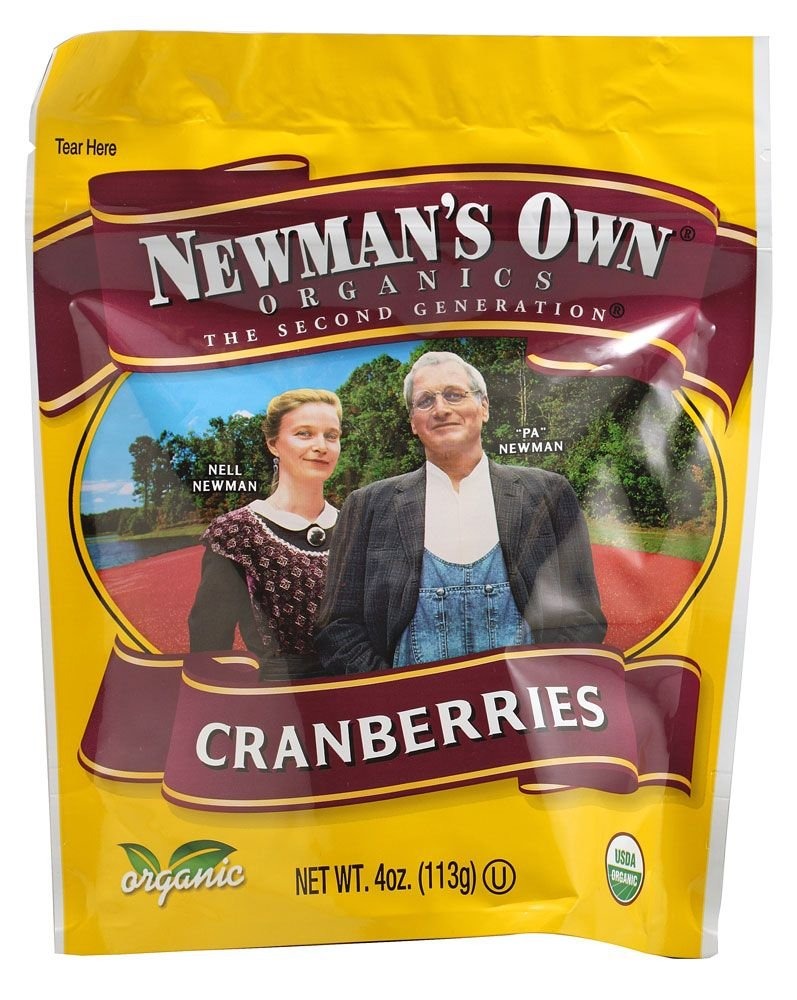
Item Name: Newman's Own Organics - Organic Cranberries - 4 oz.
Product Description: Dried Cranberries
Value: 4.0
Unit: Ounce

Price: 6.19